List of birds of Yellowstone National Park

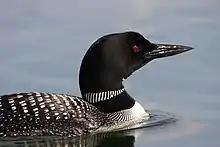
Common loon

Loons are aquatic birds the size of a large duck, to which they are unrelated. Their plumage is largely gray or black, and they have spear-shaped bills. Loons swim well and fly adequately, but are almost hopeless on land, because their legs are placed towards the rear of the body. Two species have been recorded in Yellowstone.